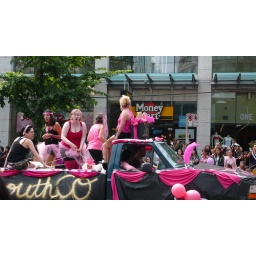
That girl looks like she has one of them golden rods in her naughty place..